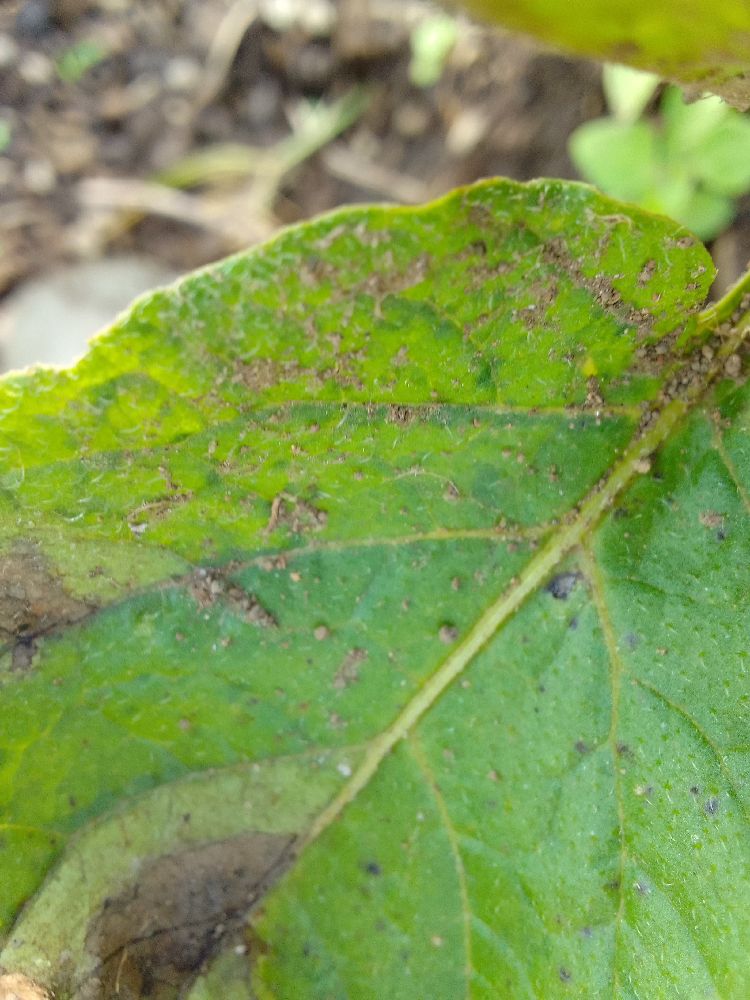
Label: Late blight